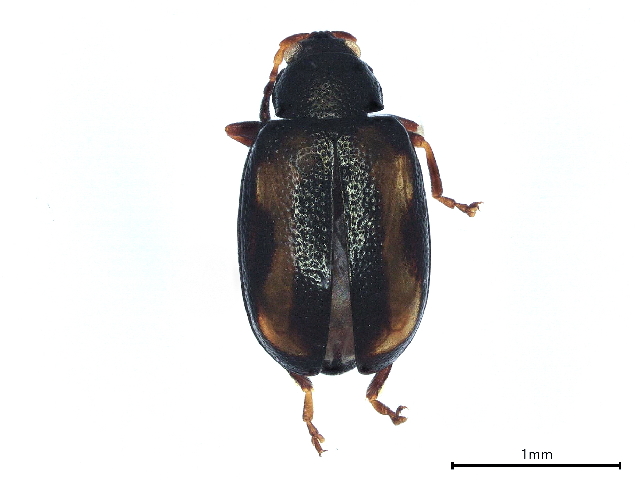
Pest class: striped_flea_beetle